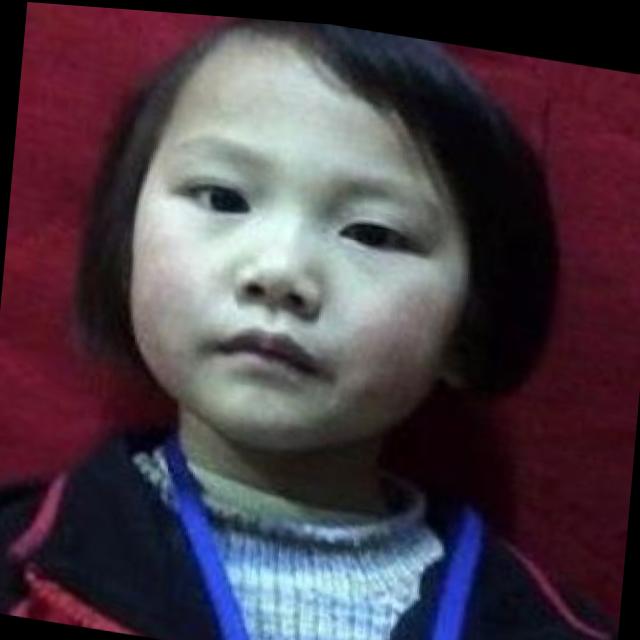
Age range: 0-12